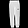
Label: Trouser